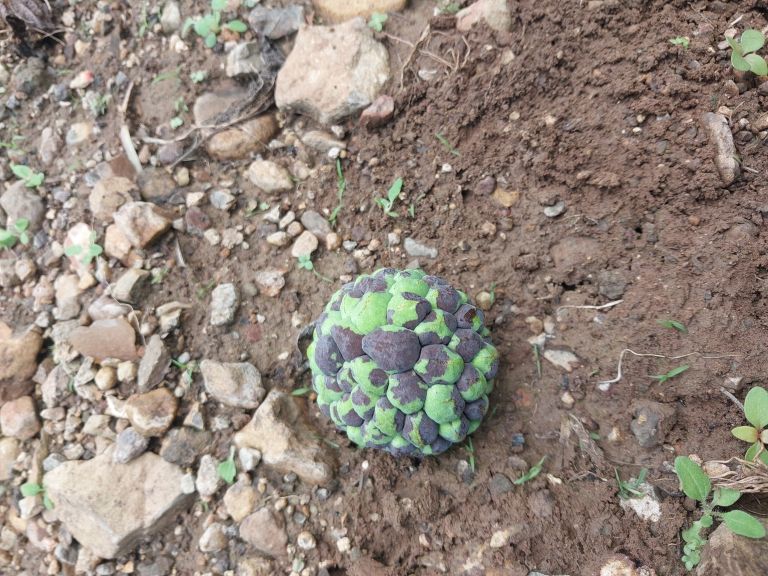
Disease label: Diplodia Rot